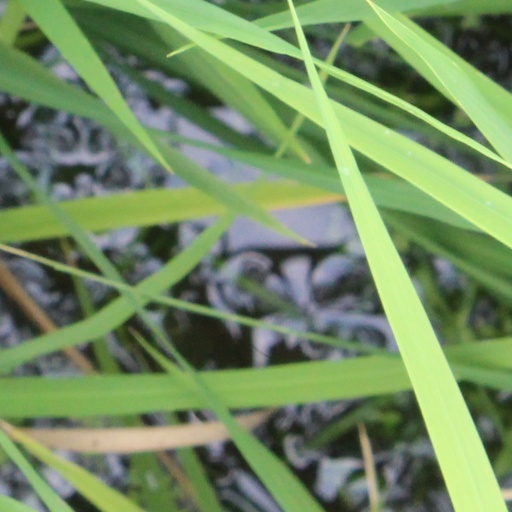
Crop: rice